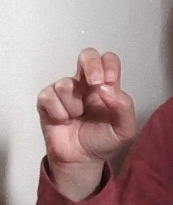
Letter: gaaf